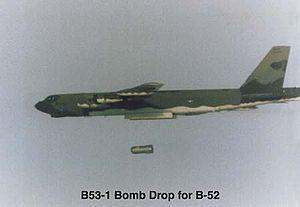
B53 est une bombe thermonucléaire américaine de 9 mégatonnes proche de l'ogive W53 qui équipait les missiles balistiques Titan II. Il s'agit de la seconde plus puissante arme nucléaire entrée en service dans l'arsenal nucléaire des États-Unis après la B41 de 25 mégatonnes qu'elle a remplacée.